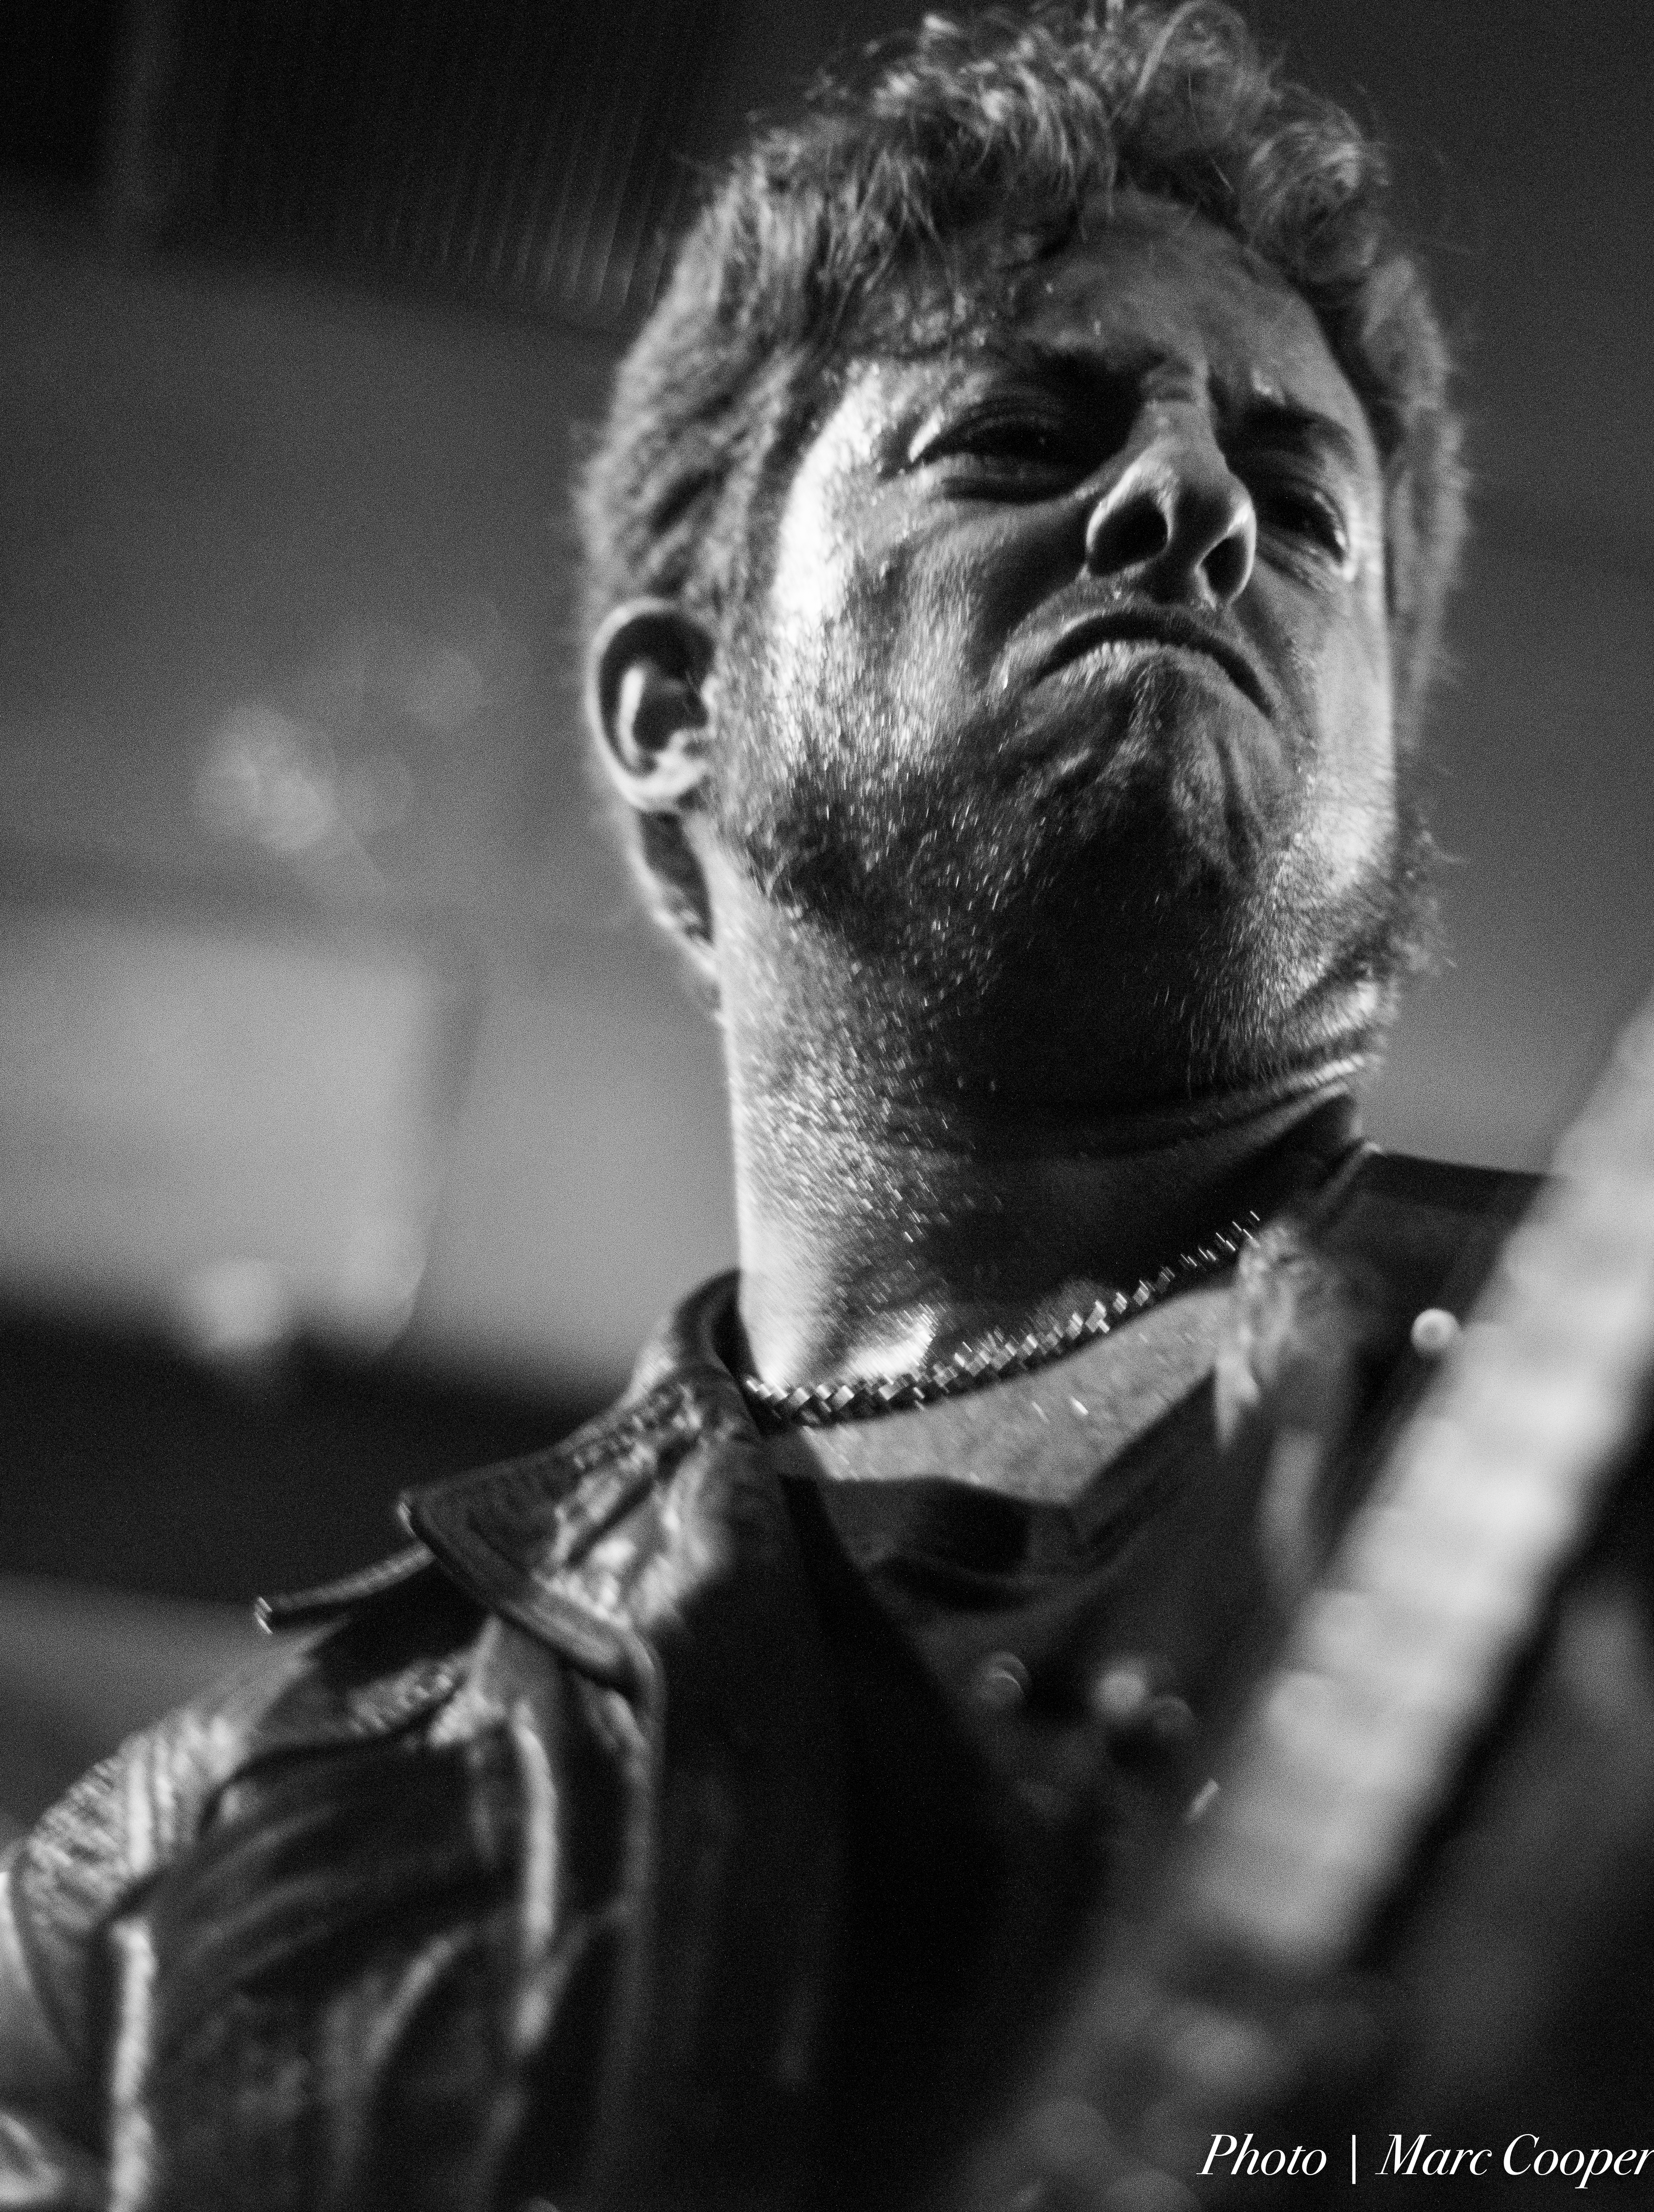
black and white, hair, photography, portrait, darkness, black, monochrome, hairstyle, close up, blues, head, photograph, guitarist, mauisugarmillsaloon, acmyles, fresnoblues, emotion, monochrome photography, film noir